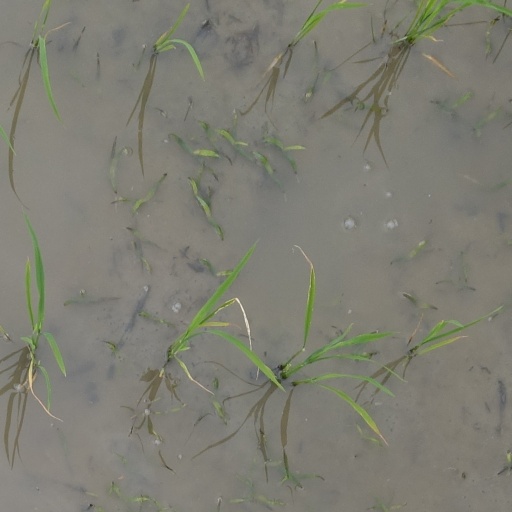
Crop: rice